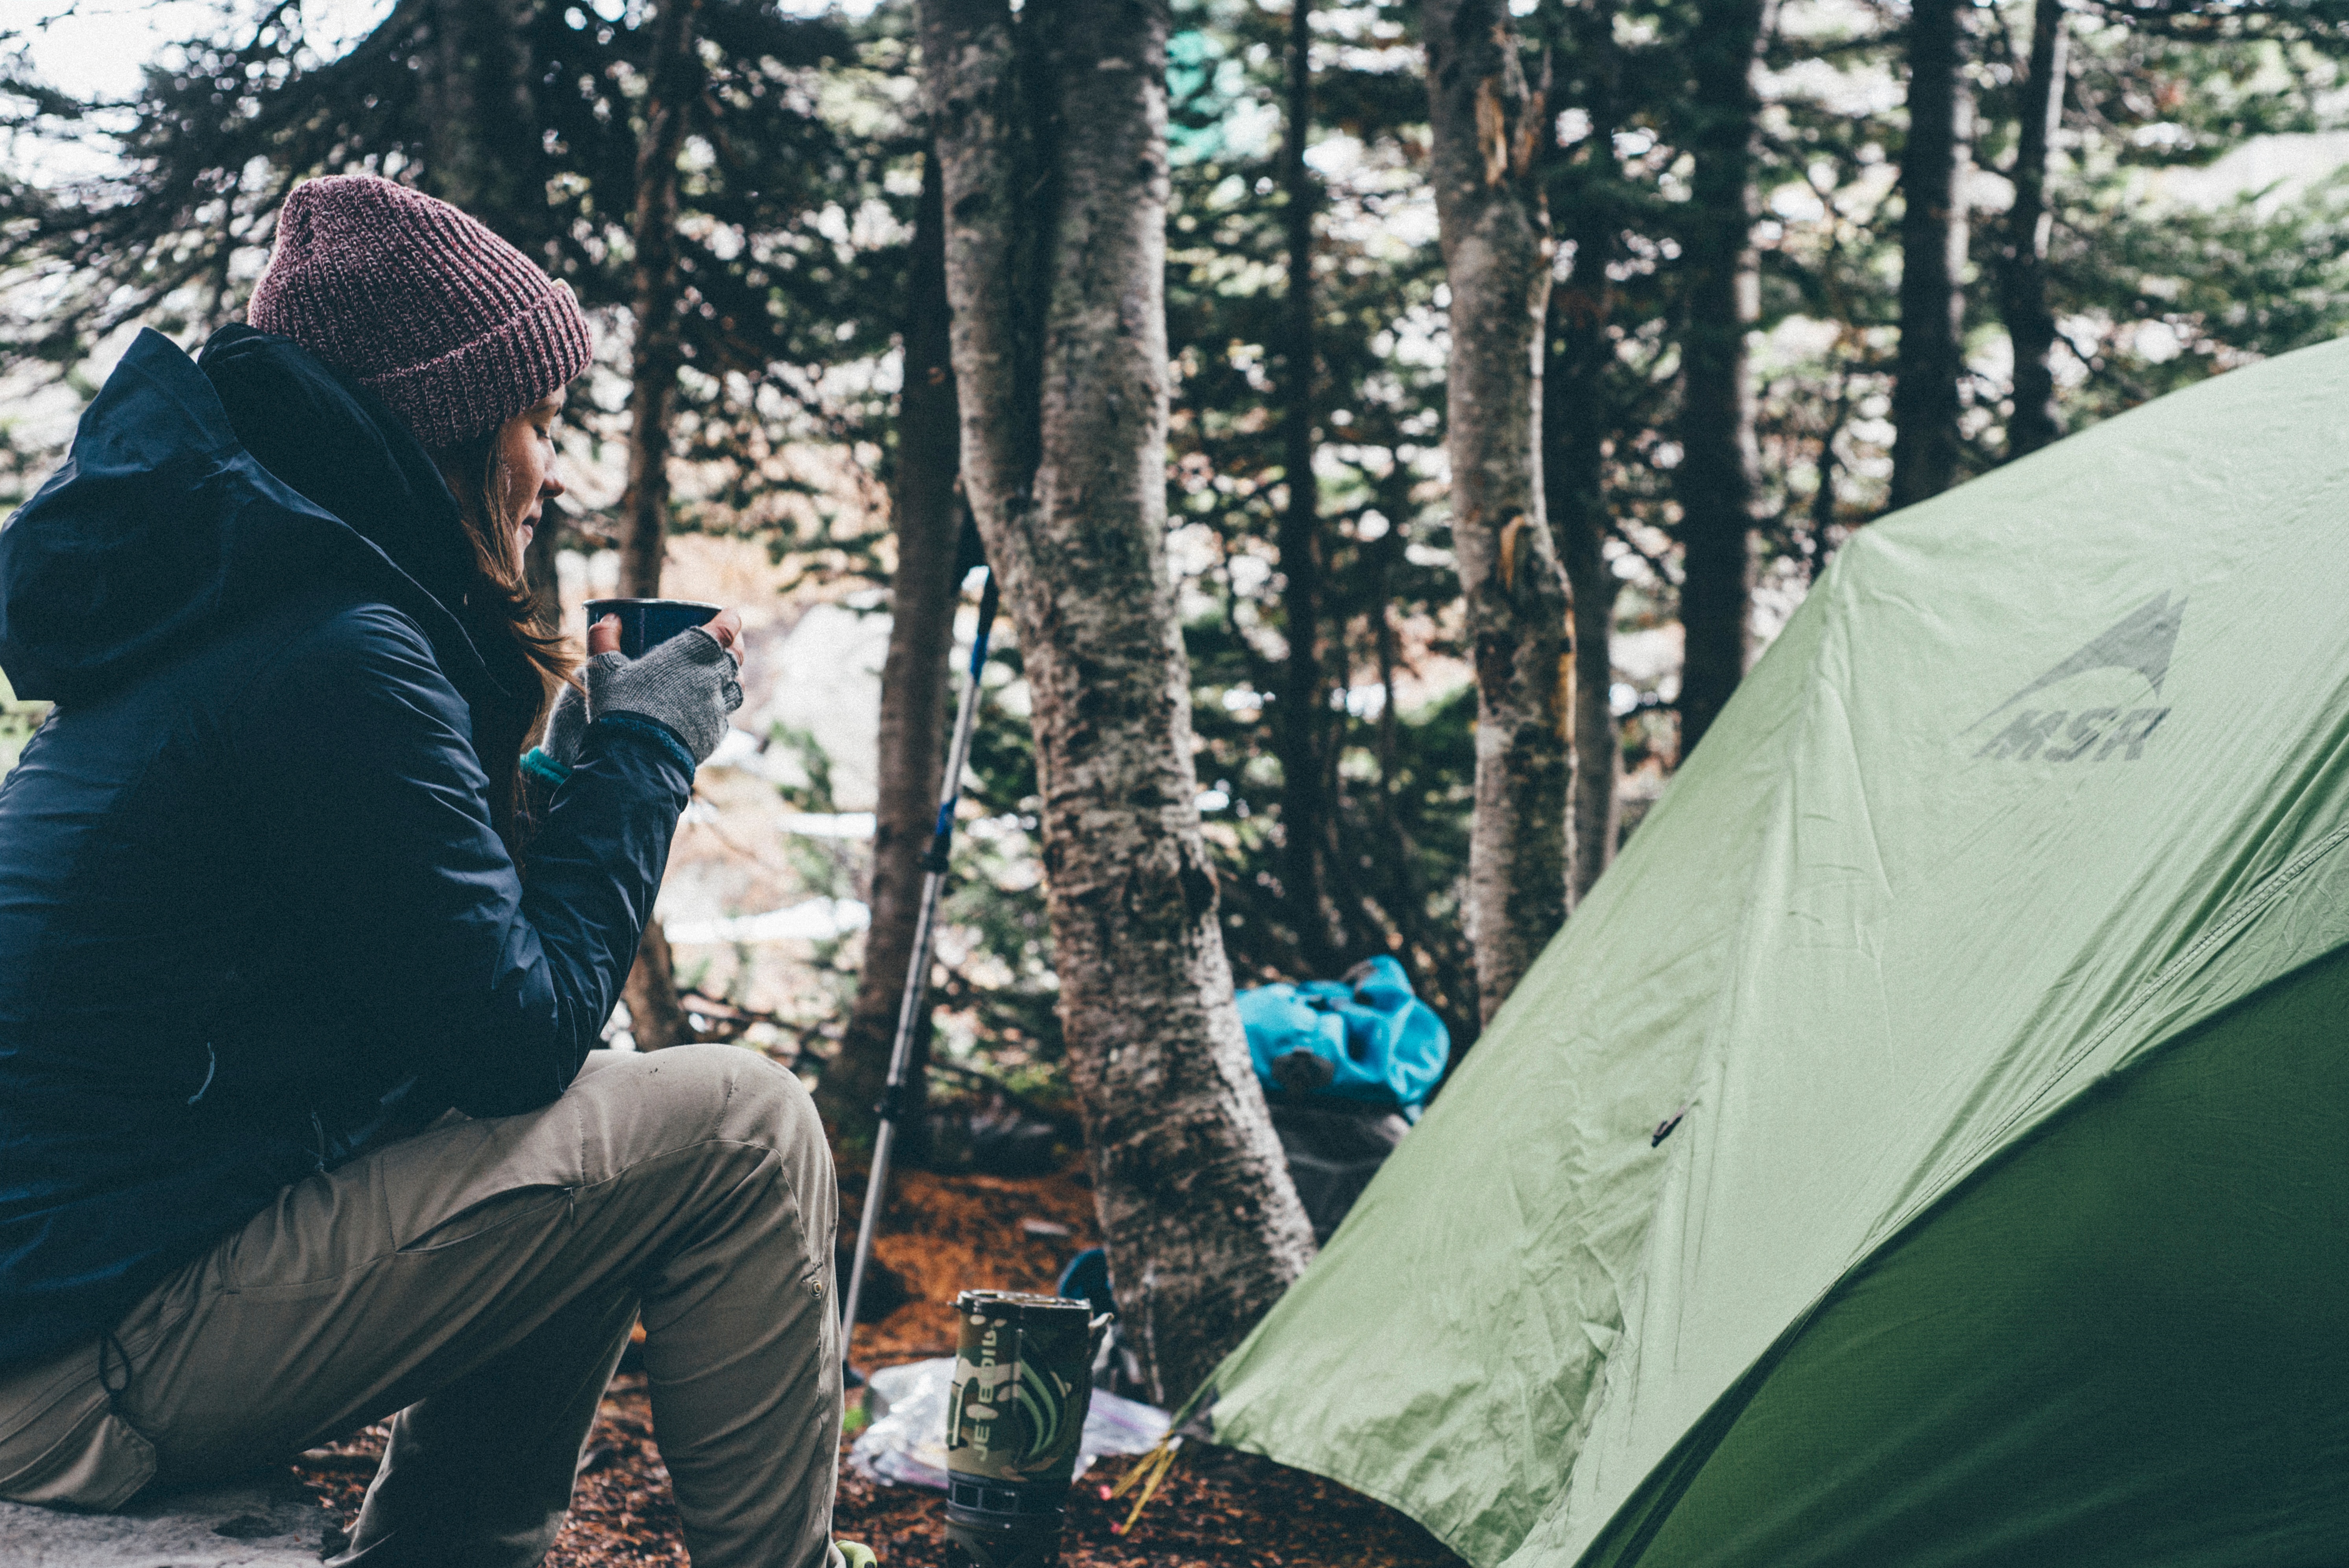
outdoor, winter, woman, adventure, camping, season, tent